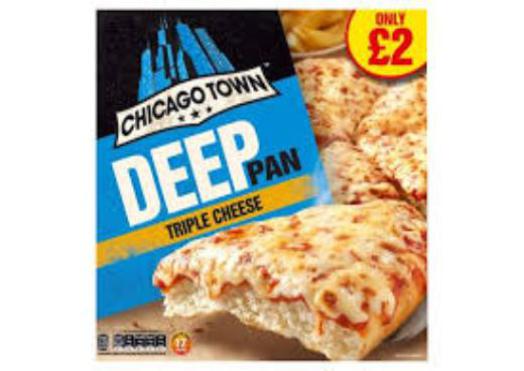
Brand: chicago town
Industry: Food